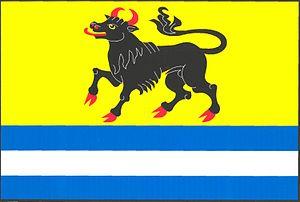
Měňany est une commune du district de Beroun, dans la région de Bohême-Centrale, en Tchéquie. Sa population s'élevait à 309 habitants en 2020.